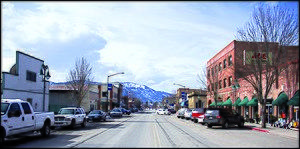
Chewelah est une ville située au centre du comté de Stevens, dans l'État de Washington, aux États-Unis. Elle est incorporée en 1903.